Striated worm-lizard

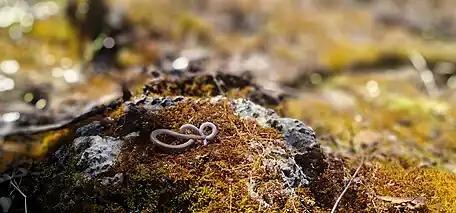
Striated worm-lizard ("Aprasia striolata")

Aprasia feed infrequently and only in the warmer months, but they consume a large amount “binge feeding” prey in a single meal.